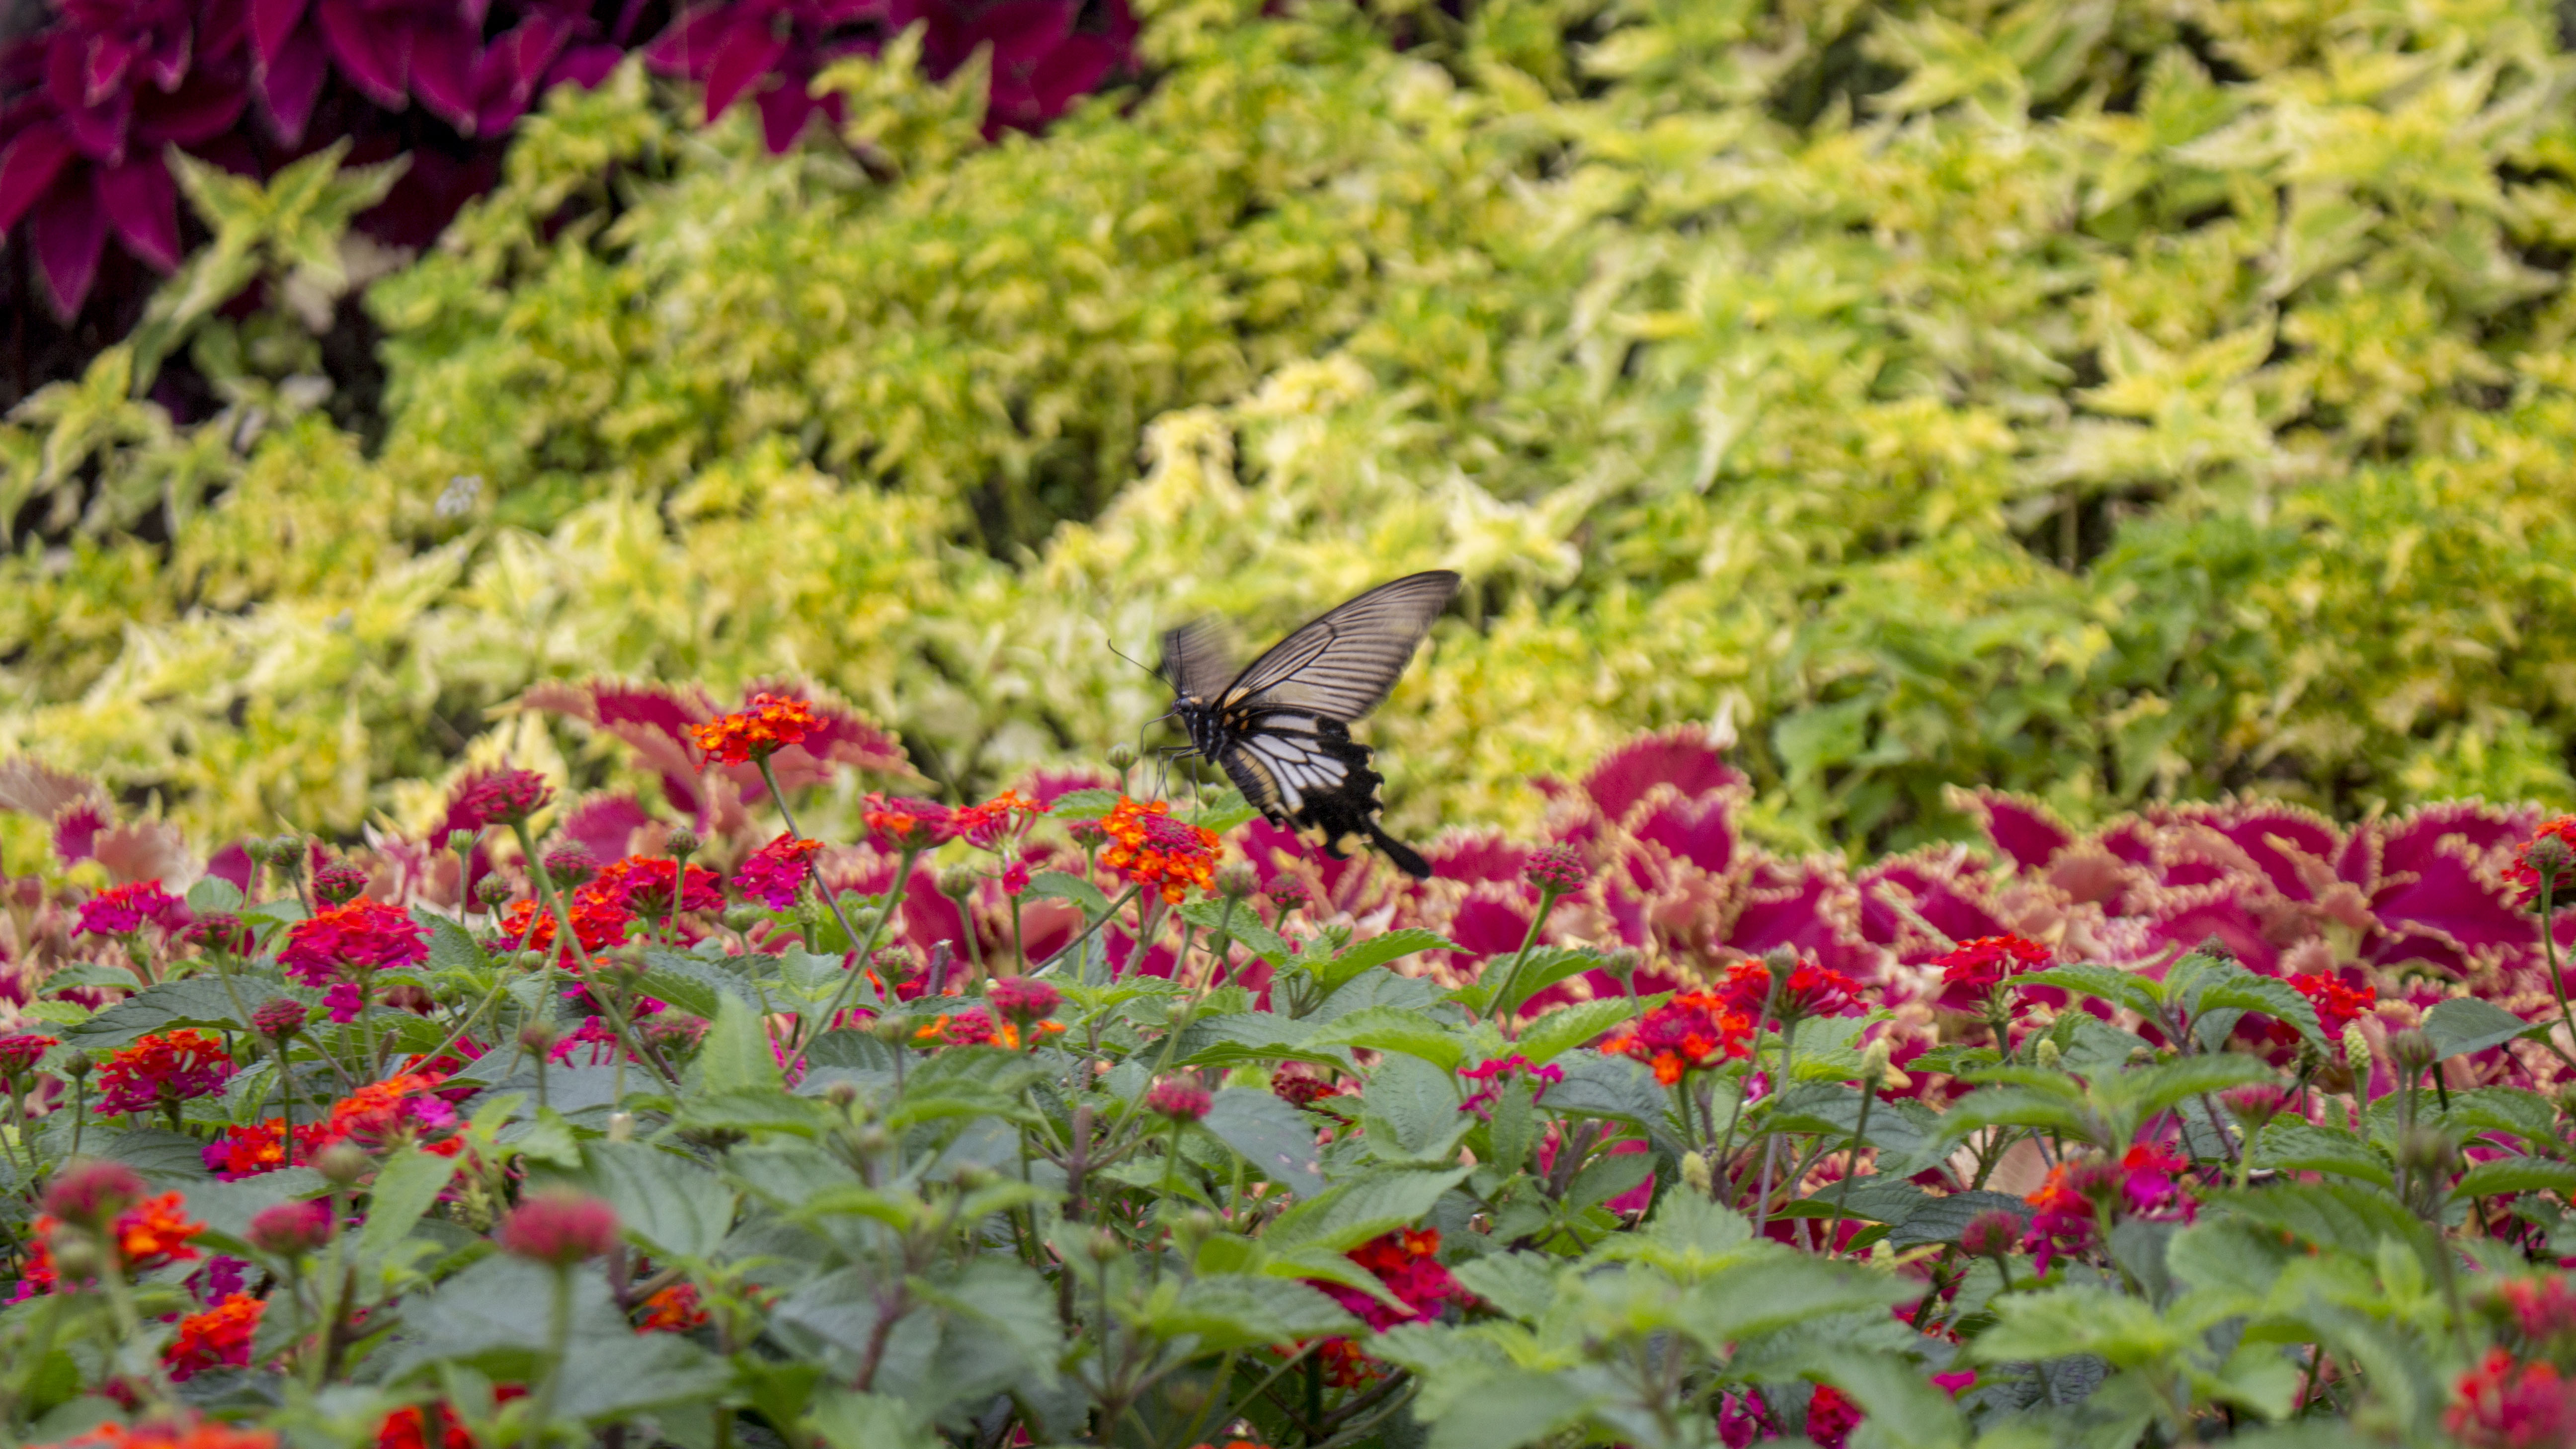
butterfly, flower, bandung, javanese, tourist attraction, beautiful scenery, indonesia, invertebrate, arthropod, insect, petal, plant, pollinator, organism, shrub, wing, moths and butterflies, botany, garden, flowering plant, papilio, groundcover, wildflower, spring, annual plant, swallowtail butterfly, botanical garden, herbaceous plant, moth, perennial plant, lantana, brush footed butterfly, daisy family, Pedicel, plantation, subshrub